Santa Maria degli Angeli alle Croci

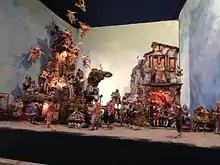
Presepe in church

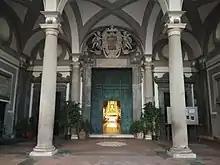
Vestibule.

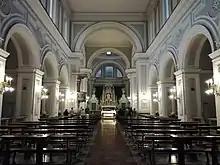
Interior.

The church was founded in 1581, but underwent reconstruction in 1638 by the architect Cosimo Fanzago. He avoided the prevalent polychrome marble decoration of churches, and adhered to the characteristic plainness of many Observant Franciscan Order churches. The columns from within the church were likely appropriated from another older church. The main altar has 17th century wooden statues by Fra' Diego da Careri. The statue of St Francis and putti on the facade are attributed by some to Fanzago, but some documents point to a little known Franciscan friar-sculptor. Fanzago also sculpted the statues of St Peter and St Paul for the holy water fonts. His son Carlo Fanzago sculpted a bas-relief for the main altar depicting the "Deposed Christ". The Cloister has frescoes depicting Gospel stories by Belisario Corenzio.